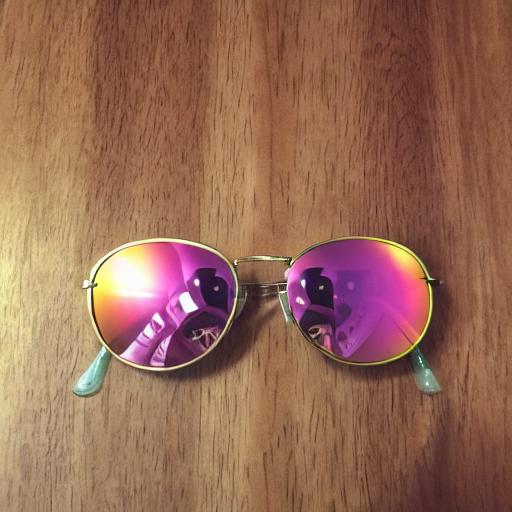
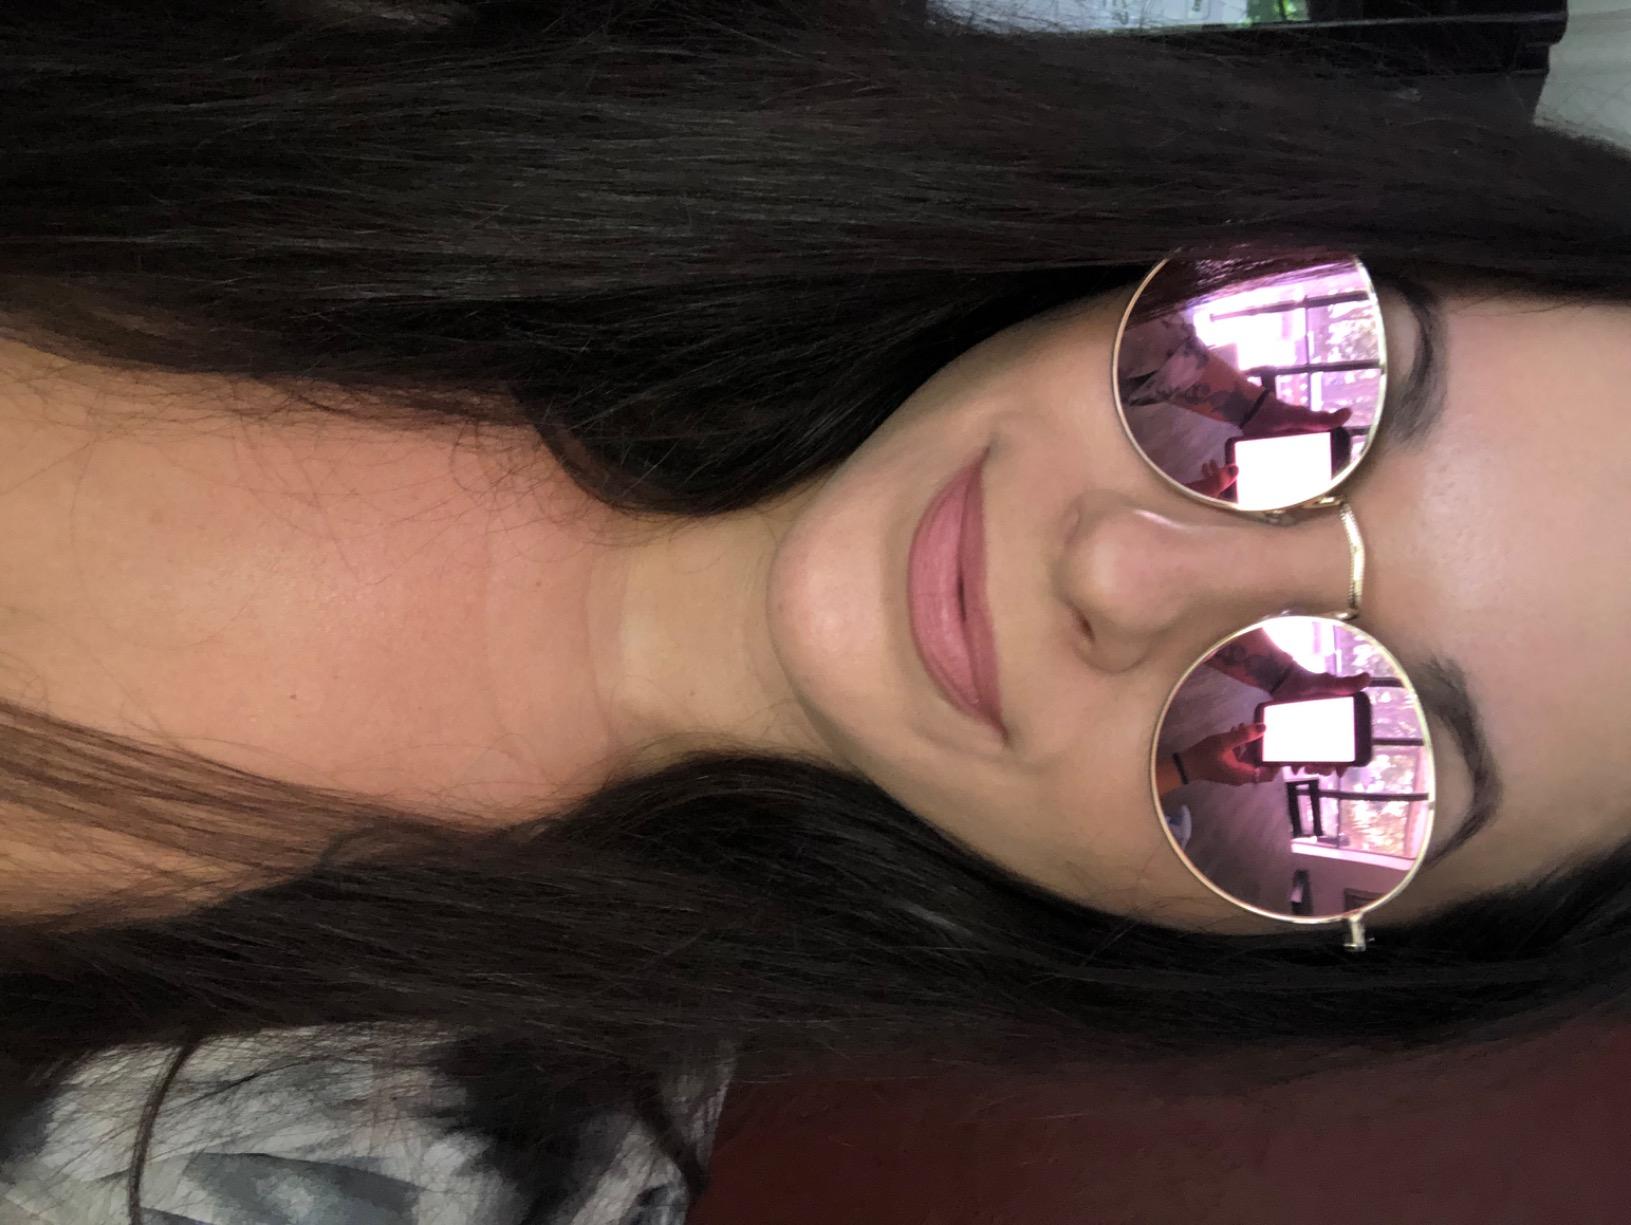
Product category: accessories_sunglasses
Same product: no